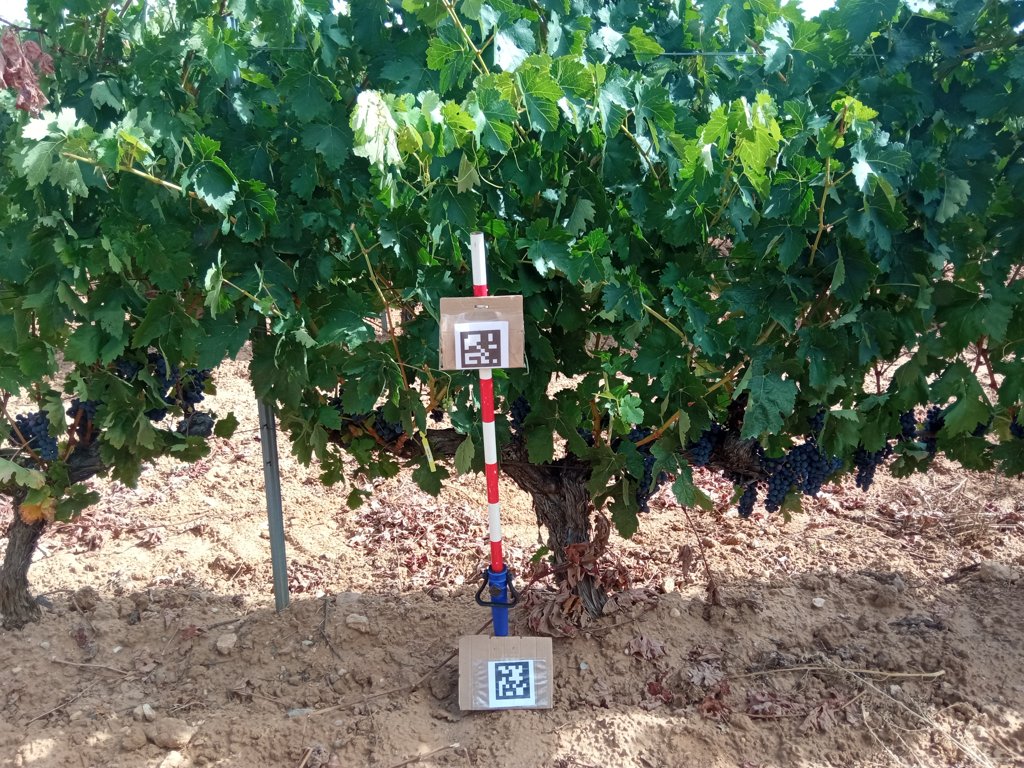
Berries visible: 414
Grape clusters: 17